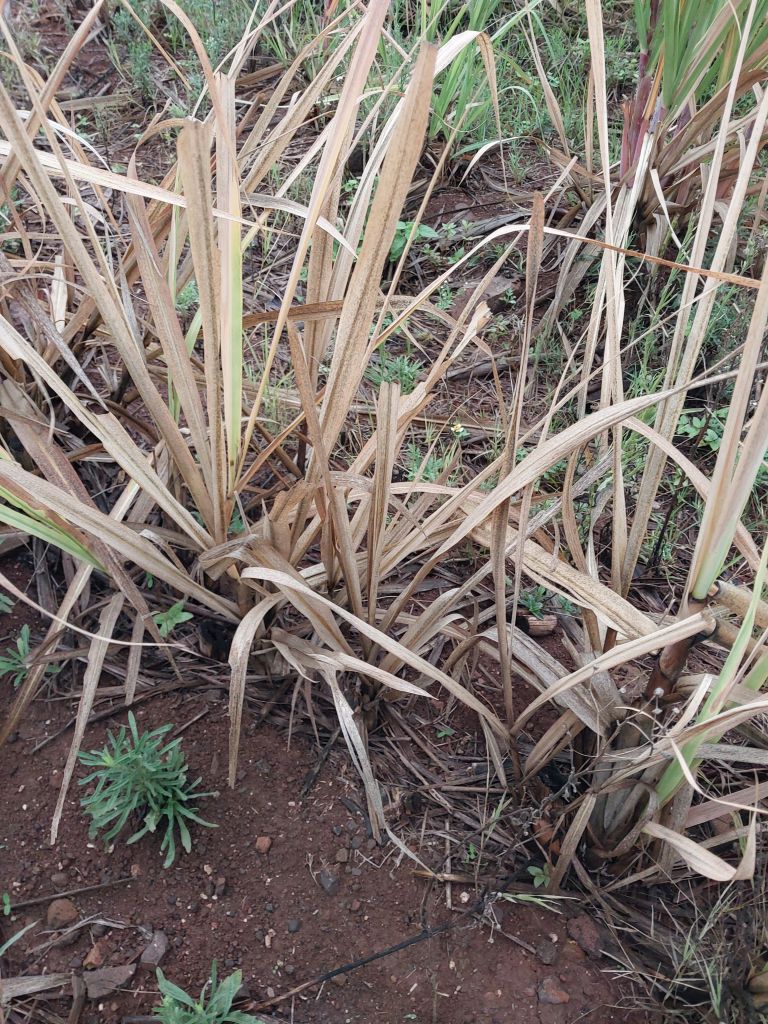
Label: Sett Rot